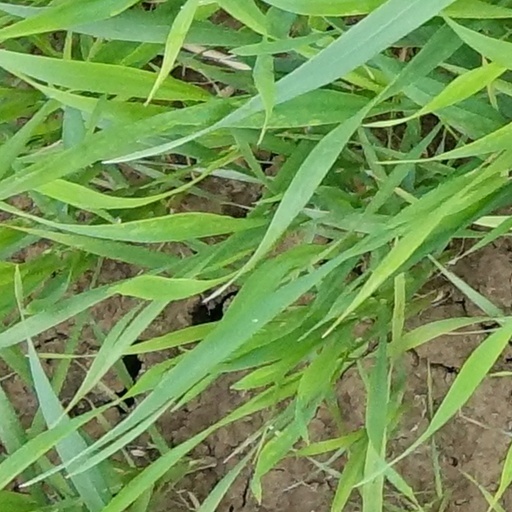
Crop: wheat